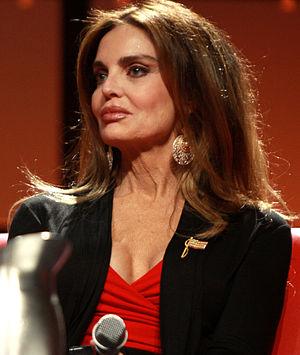
Tracy Dawn Scoggins, née le 13 novembre 1953 à Dickinson, Texas, est une actrice américaine.